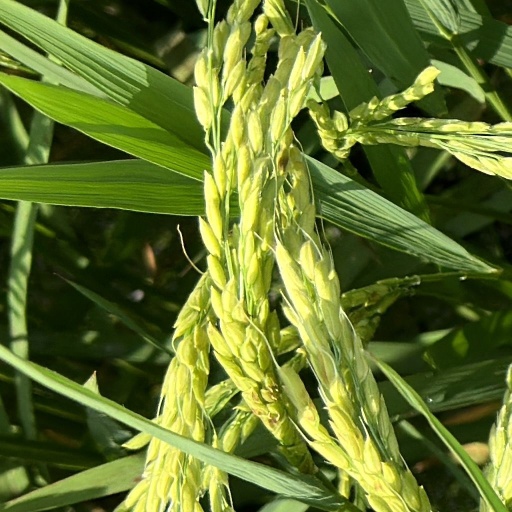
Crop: rice